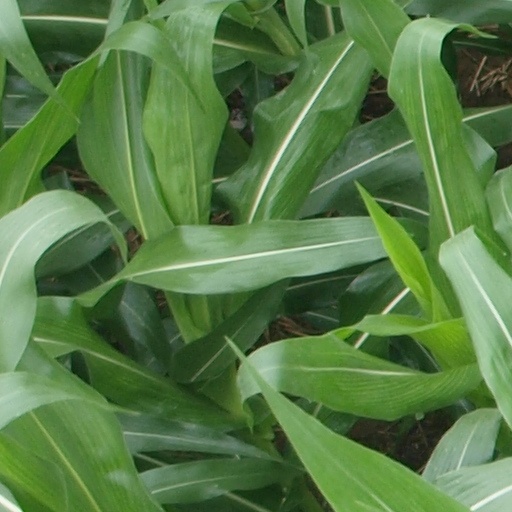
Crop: maize; corn